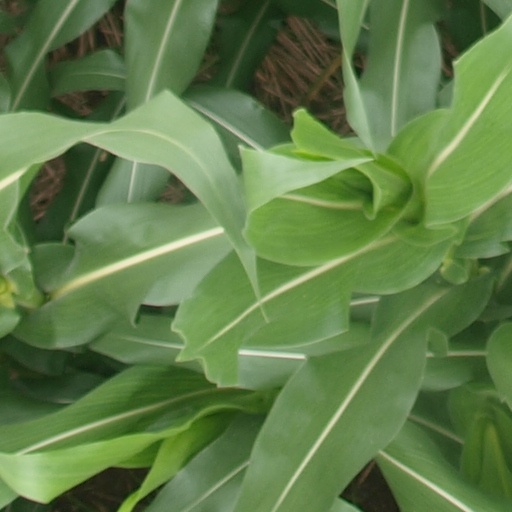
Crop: maize; corn